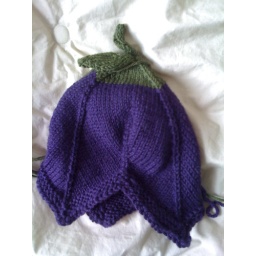
a flower baby hat based on adorabubble's elvish hat patternknit in cascade superwash 220 and lily chin's gramercy